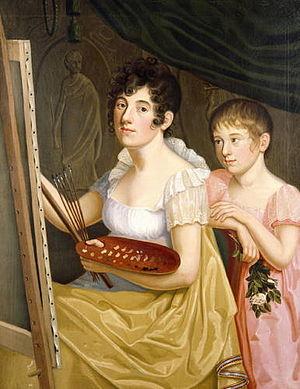
Adèle Schopenhauer, est une femme de lettres allemande, fille de l'écrivain Johanna Schopenhauer et sœur du philosophe Arthur Schopenhauer.